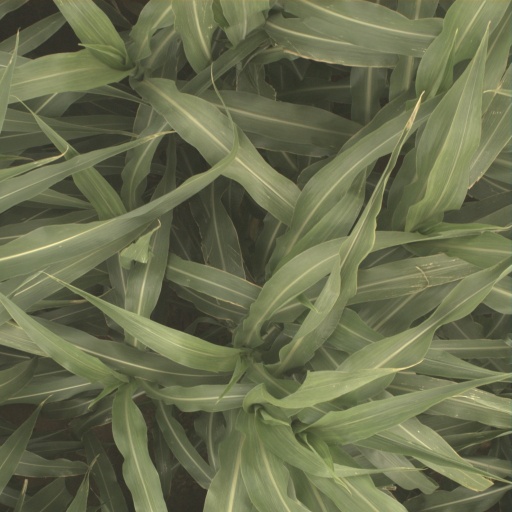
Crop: sorghum